Port Phillip Ferries

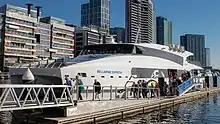
"Bellarine Express" at Melbourne Docklands in December 2018

Port Phillip Ferries operate two Incat fast catamaran ferries. They are 36 metres long, accommodate over 400 passengers and feature a licensed cafe, bike racks, charging stations and wifi.